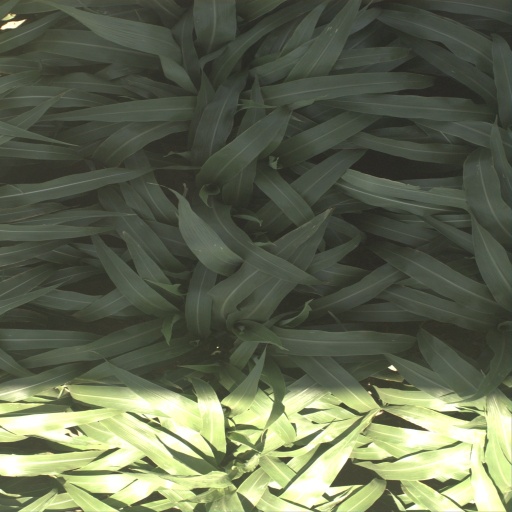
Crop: sorghum